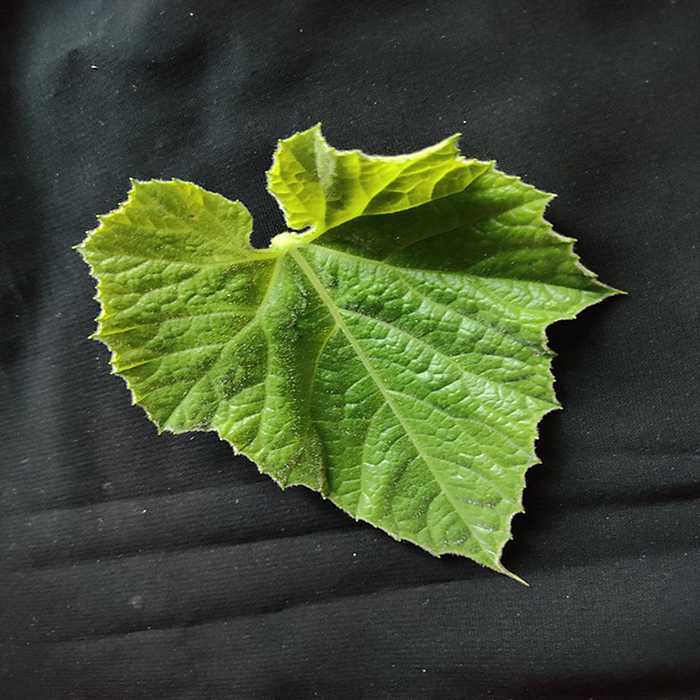
Plant: Bottle gourd
Label: Fresh leaf